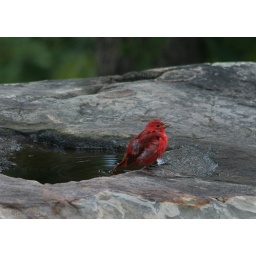
(Russellville, Arkansas, USA) Summer Tanager after a bath in a water-filled rock depression.